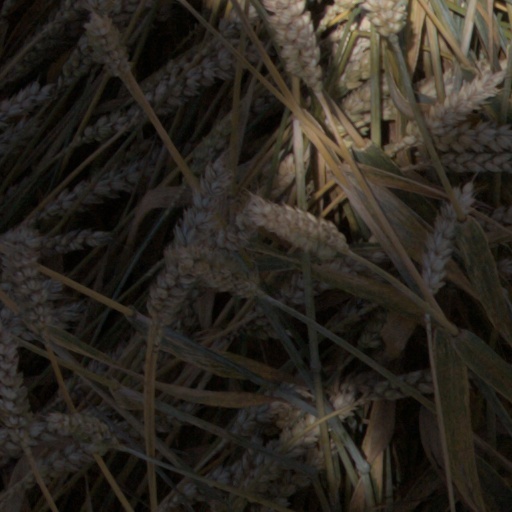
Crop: wheat